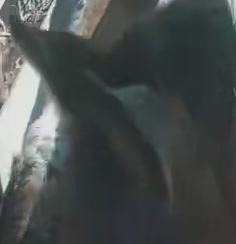
Face region: ears (position_of_ears)
Pain indicator: not_present